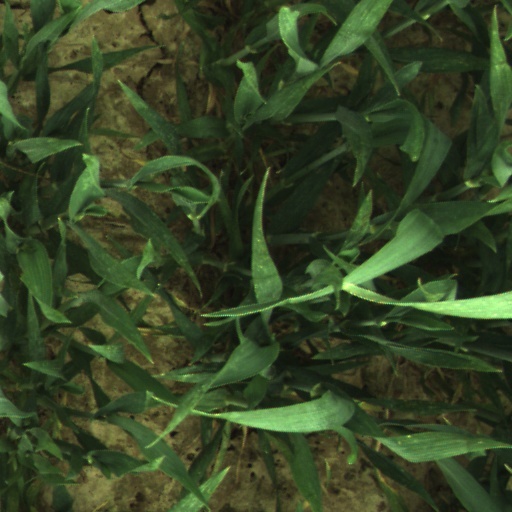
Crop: wheat